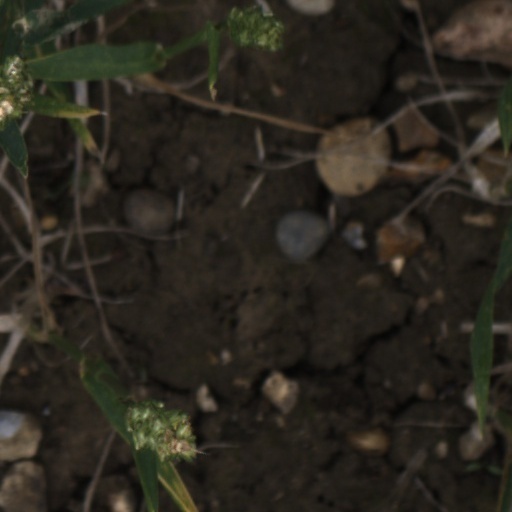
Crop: wheat